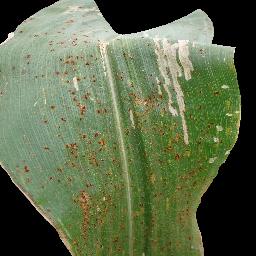
Label: Corn___Common_rust